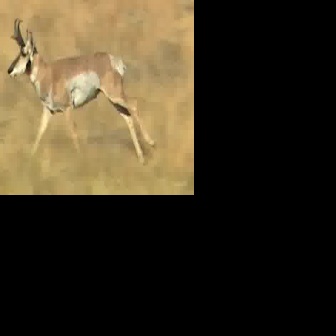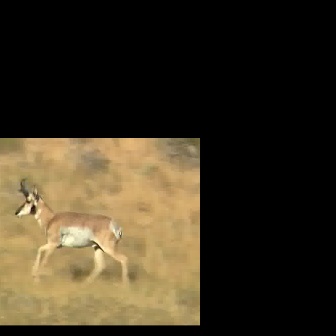
  Please identify the target specified by the bounding box [6,15,154,164] in the first image and locate it in the second image. Return the coordinates in [x_min,y_min,x_max,y_max] format.
Answer: [14,176,128,290]